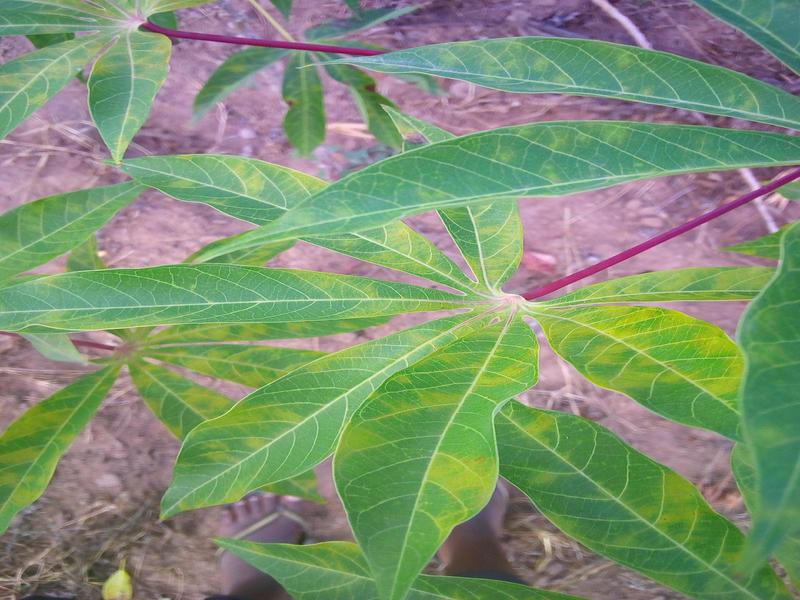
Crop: cassava
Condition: brown_streak_disease